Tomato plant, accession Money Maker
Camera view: tilt-top (135 deg); turntable rotation: 90 degrees
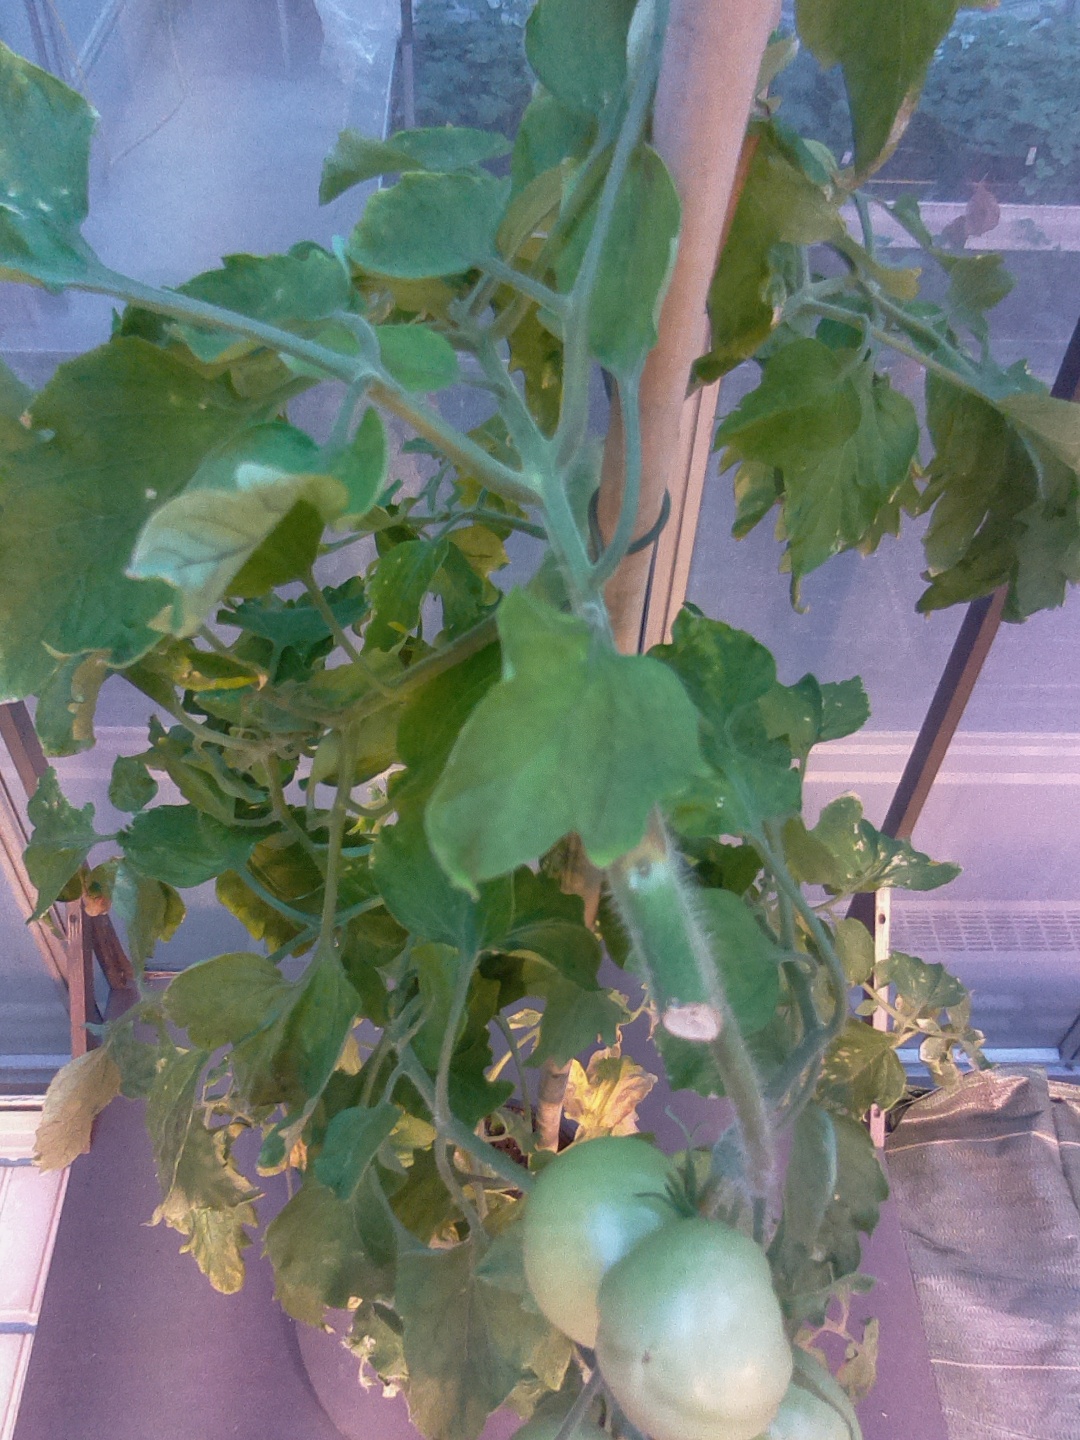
BBCH growth stage 77: 70%-80% of final fruit size